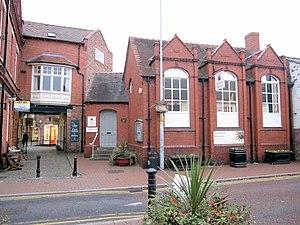
Cette liste des musées du Cheshire, en Angleterre, contient des musées qui sont définis dans ce contexte comme des institutions qui recueillent et soignent des objets d'intérêt culturel, artistique, scientifique ou historique. leurs collections ou expositions connexes disponibles pour la consultation publique. Sont également inclus les galeries d'art à but non lucratif et les galeries d'art universitaires. Les musées virtuels ne sont pas inclus.